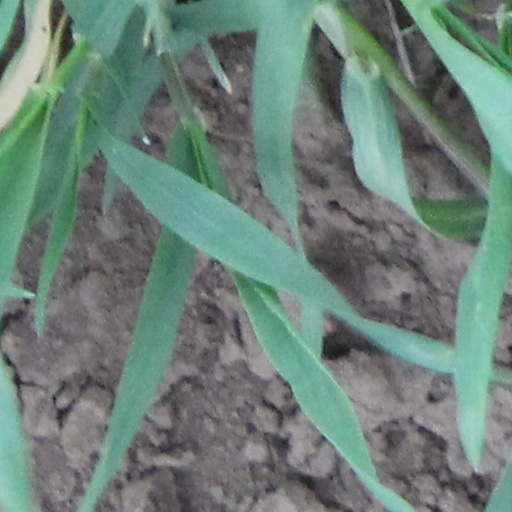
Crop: wheat